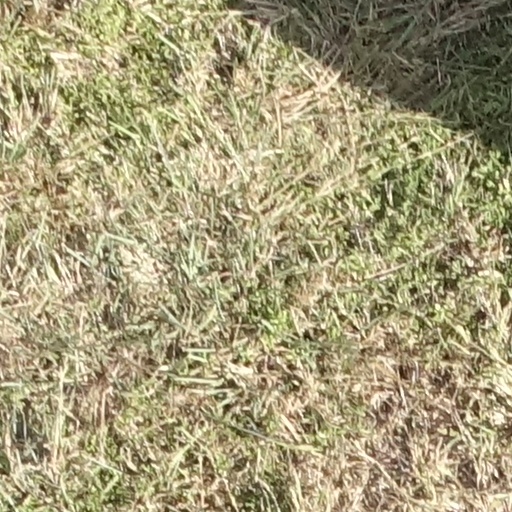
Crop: sorghum